SOMA Digest

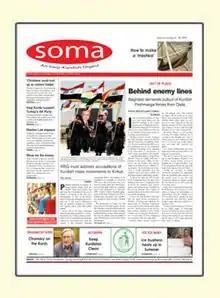
Front cover of SOMA Digest.

SOMA Digest was an English-language newspaper published in the Kurdistan Region of Iraq.